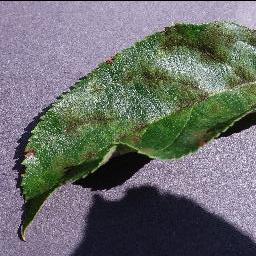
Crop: apple
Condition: scab